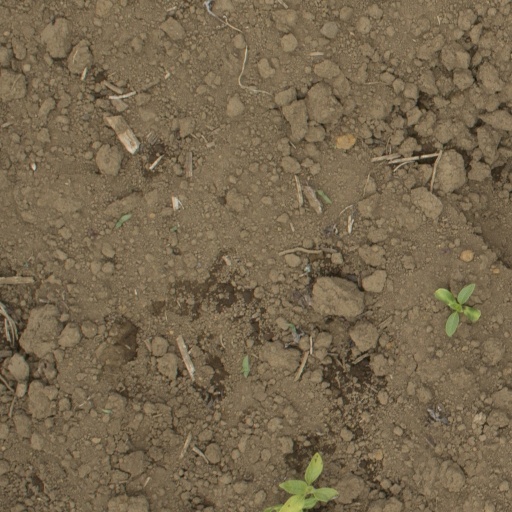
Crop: Jerusalem artichoke